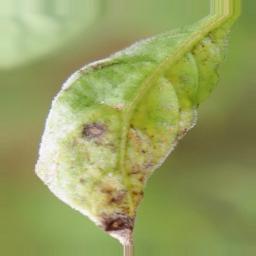
Label: powdery mildew